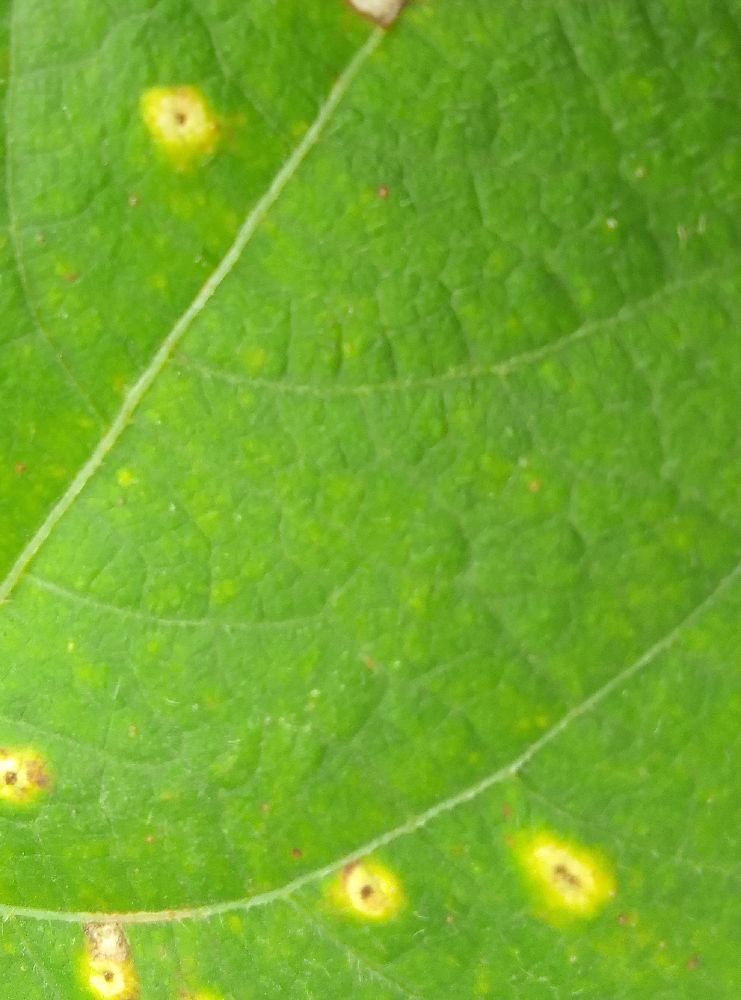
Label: rust